Yoweri Museveni

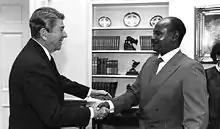
Museveni's meeting with President Ronald Reagan at the White House in October 1987

Uganda began participating in an IMF Economic Recovery Program in 1987. Its objectives included the restoration of incentives in order to encourage growth, investment, employment, and exports; the promotion and diversification of trade with particular emphasis on export promotion; the removal of bureaucratic constraints and divestment from ailing public enterprises so as to enhance sustainable economic growth and development through the private sector and the liberalization of trade at all levels.